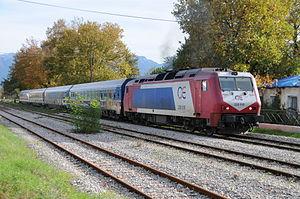
Matériel moteur des chemins de fer grecs, liste du matériel en exploitation en 2011.